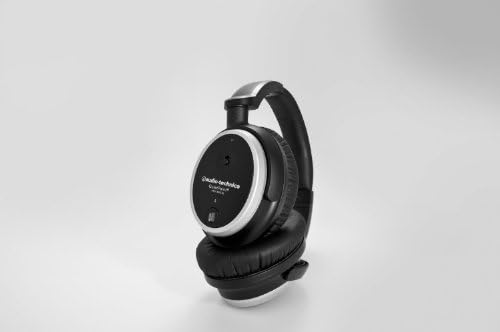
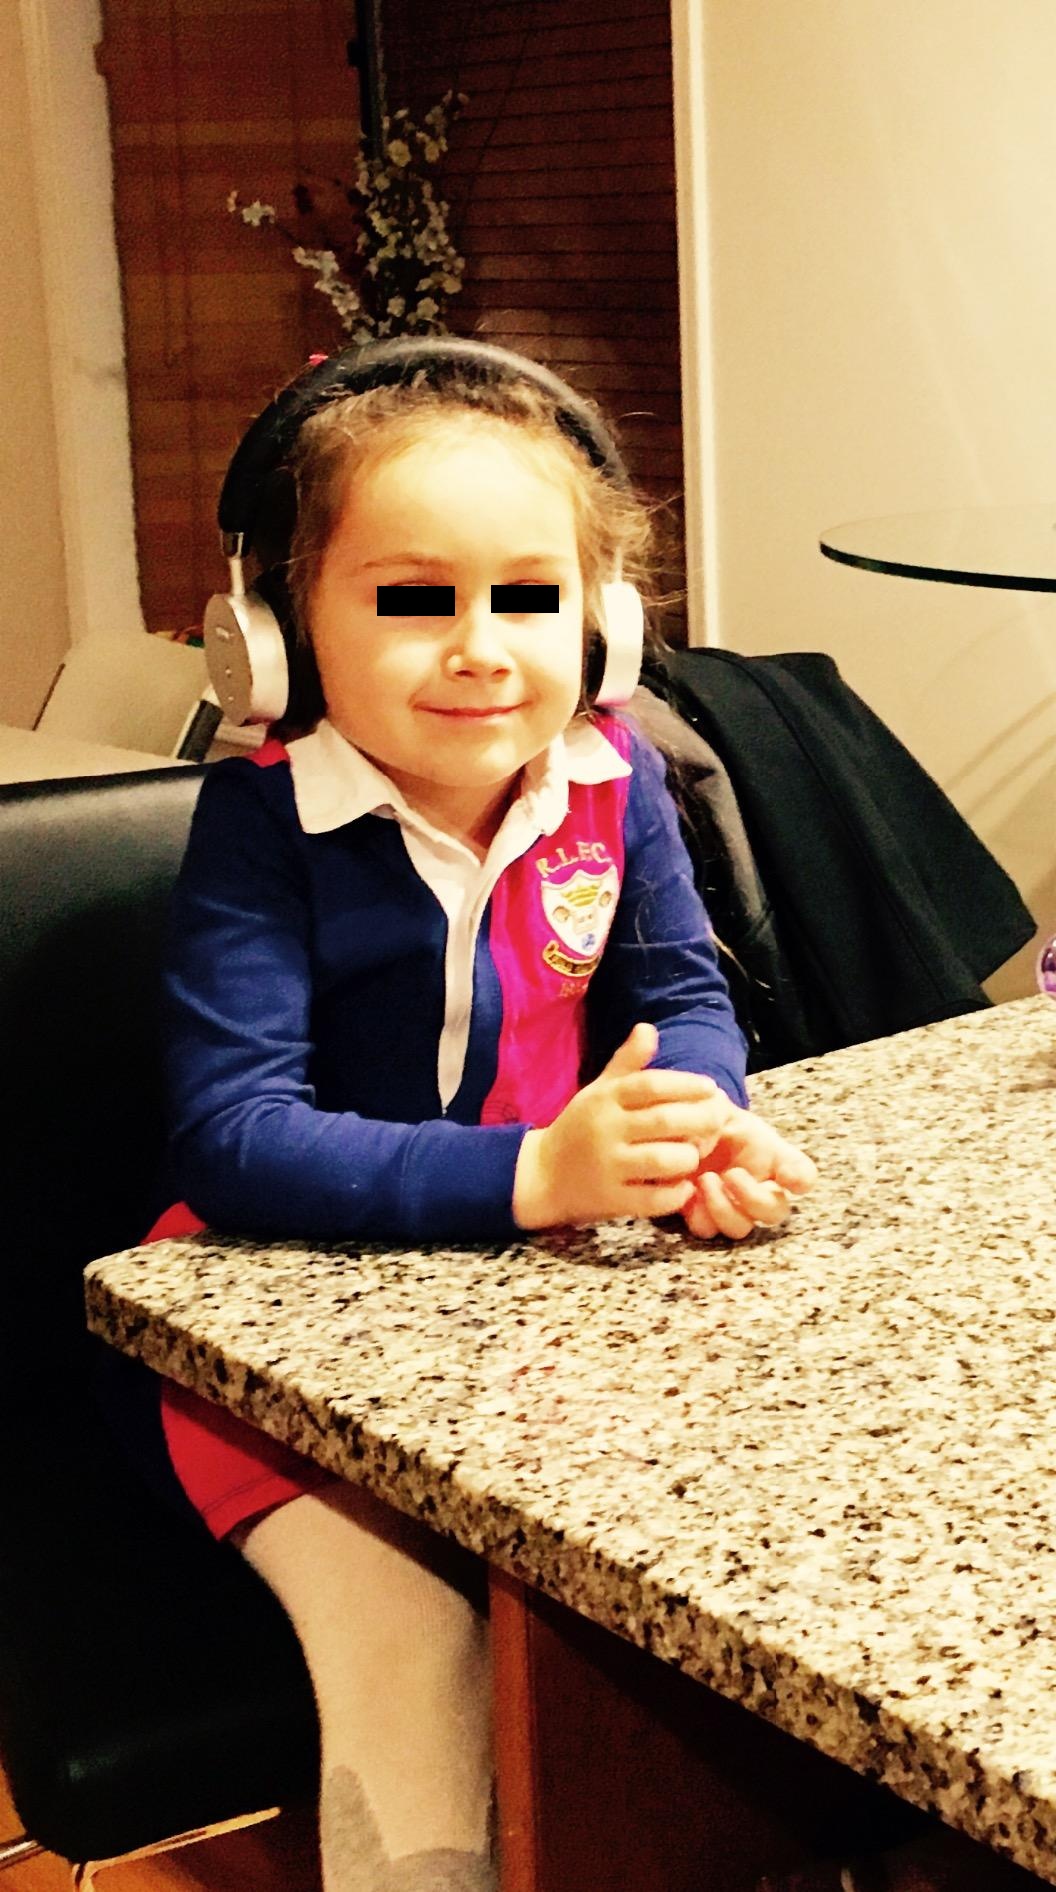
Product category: headphones
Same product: no